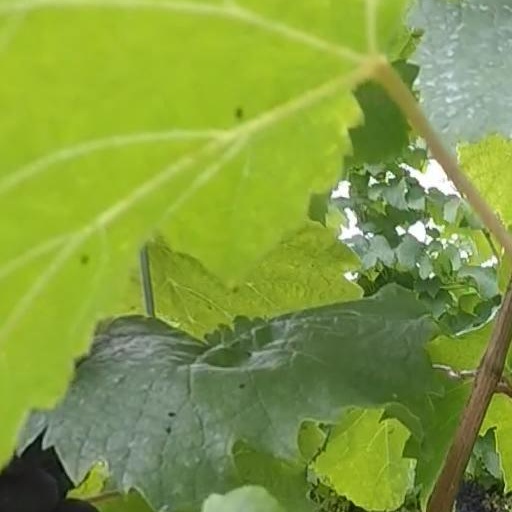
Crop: grape